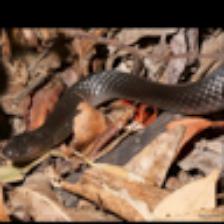
Label: NonHuman